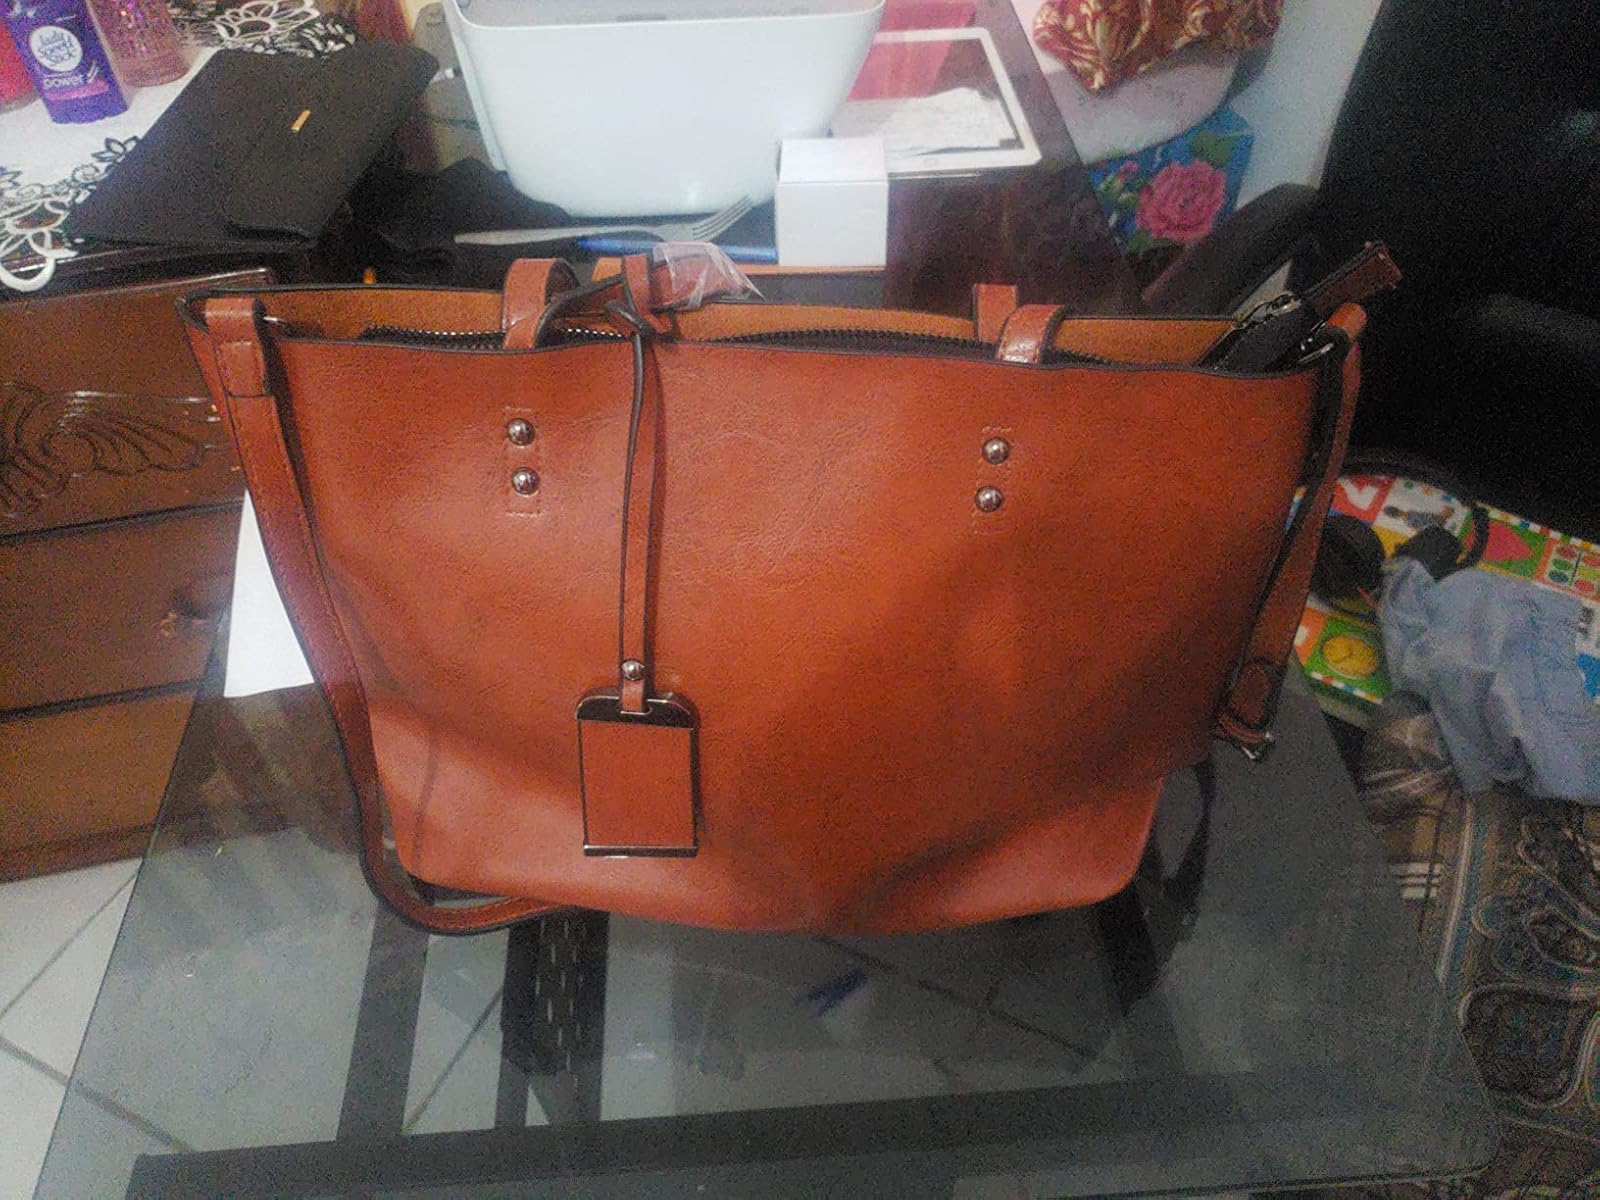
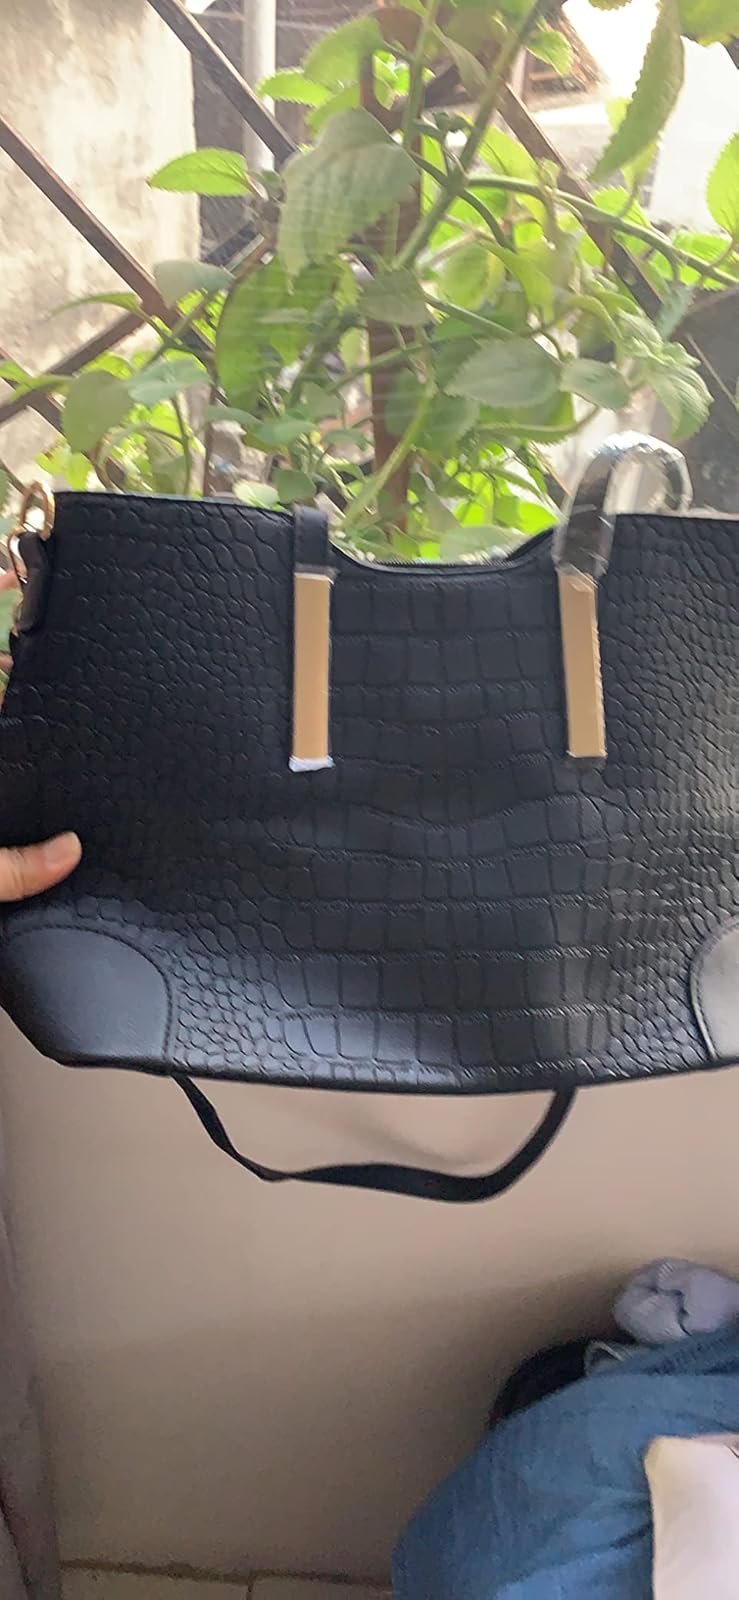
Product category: accessories_handbag
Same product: no